Fleet Foxes (album)

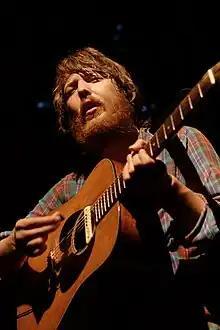
The album's lyricist, Robin Pecknold, was inspired by nature.

Though the band was courted by larger, major record labels, sparking a bidding war, they chose to sign with Sub Pop, a Seattle-based independent label. The news was first announced in January 2008. Pecknold was apprehensive about the move, perceiving that the recording quality of "Fleet Foxes" would be unrepresentative of the label's style. He confided in the label that he hoped for the album to fail, so they could begin writing their next one. Overseas distribution was handled by the hip British imprint Bella Union. Preceding the release of the album, Fleet Foxes also issued "Sun Giant", an extended play later bundled with the vinyl edition of the LP. "Sun Giant" was recorded in only eight days, after the recording of "Fleet Foxes", but was released first. It was intended to only be sold at concerts, but its popularity only served to bolster the group's burgeoning breakthrough.